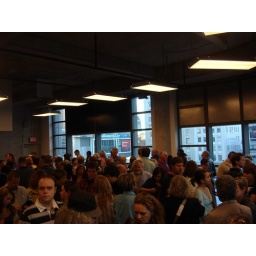
The guy in the striped shirt creeps me out.